Vidyut Mohan

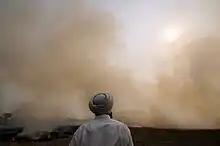
Hazy skies during the burning of rice residues after harvest around Sangrur, SE Punjab, India.

After receiving his master's degree, Vidyut Mohan worked for Simpa Networks on the development of affordable home solar power systems intended for use in rural areas. He was a senior user experience researcher with Simpa for two years before moving on to Berkeley Lab, where he worked as a bio-energy consultant. Mohan also consulted on bio-energy with MIT's Abdul Latif Jameel Water and Food Systems Lab.